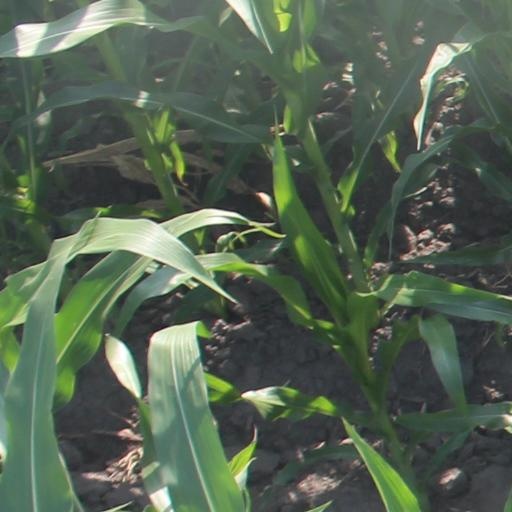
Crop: maize; corn